Turkish Football Federation

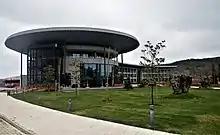
Turkish Football Federation Facility at Riva, Beykoz in Istanbul

The Turkish Football Federation (TFF) is the governing body of association football in Turkey. It was formed on 23 April 1923, and joined FIFA the same year and UEFA in 1962. It organizes the Turkey national football team, the Turkish Football League and the Turkish Cup.